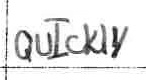
Label: quickly